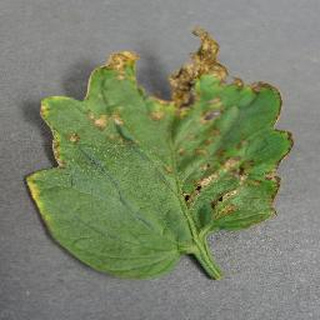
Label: tomato_bacterial_spot